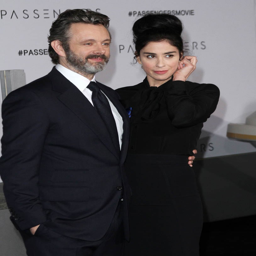
actor and comedian attend the world premiere held